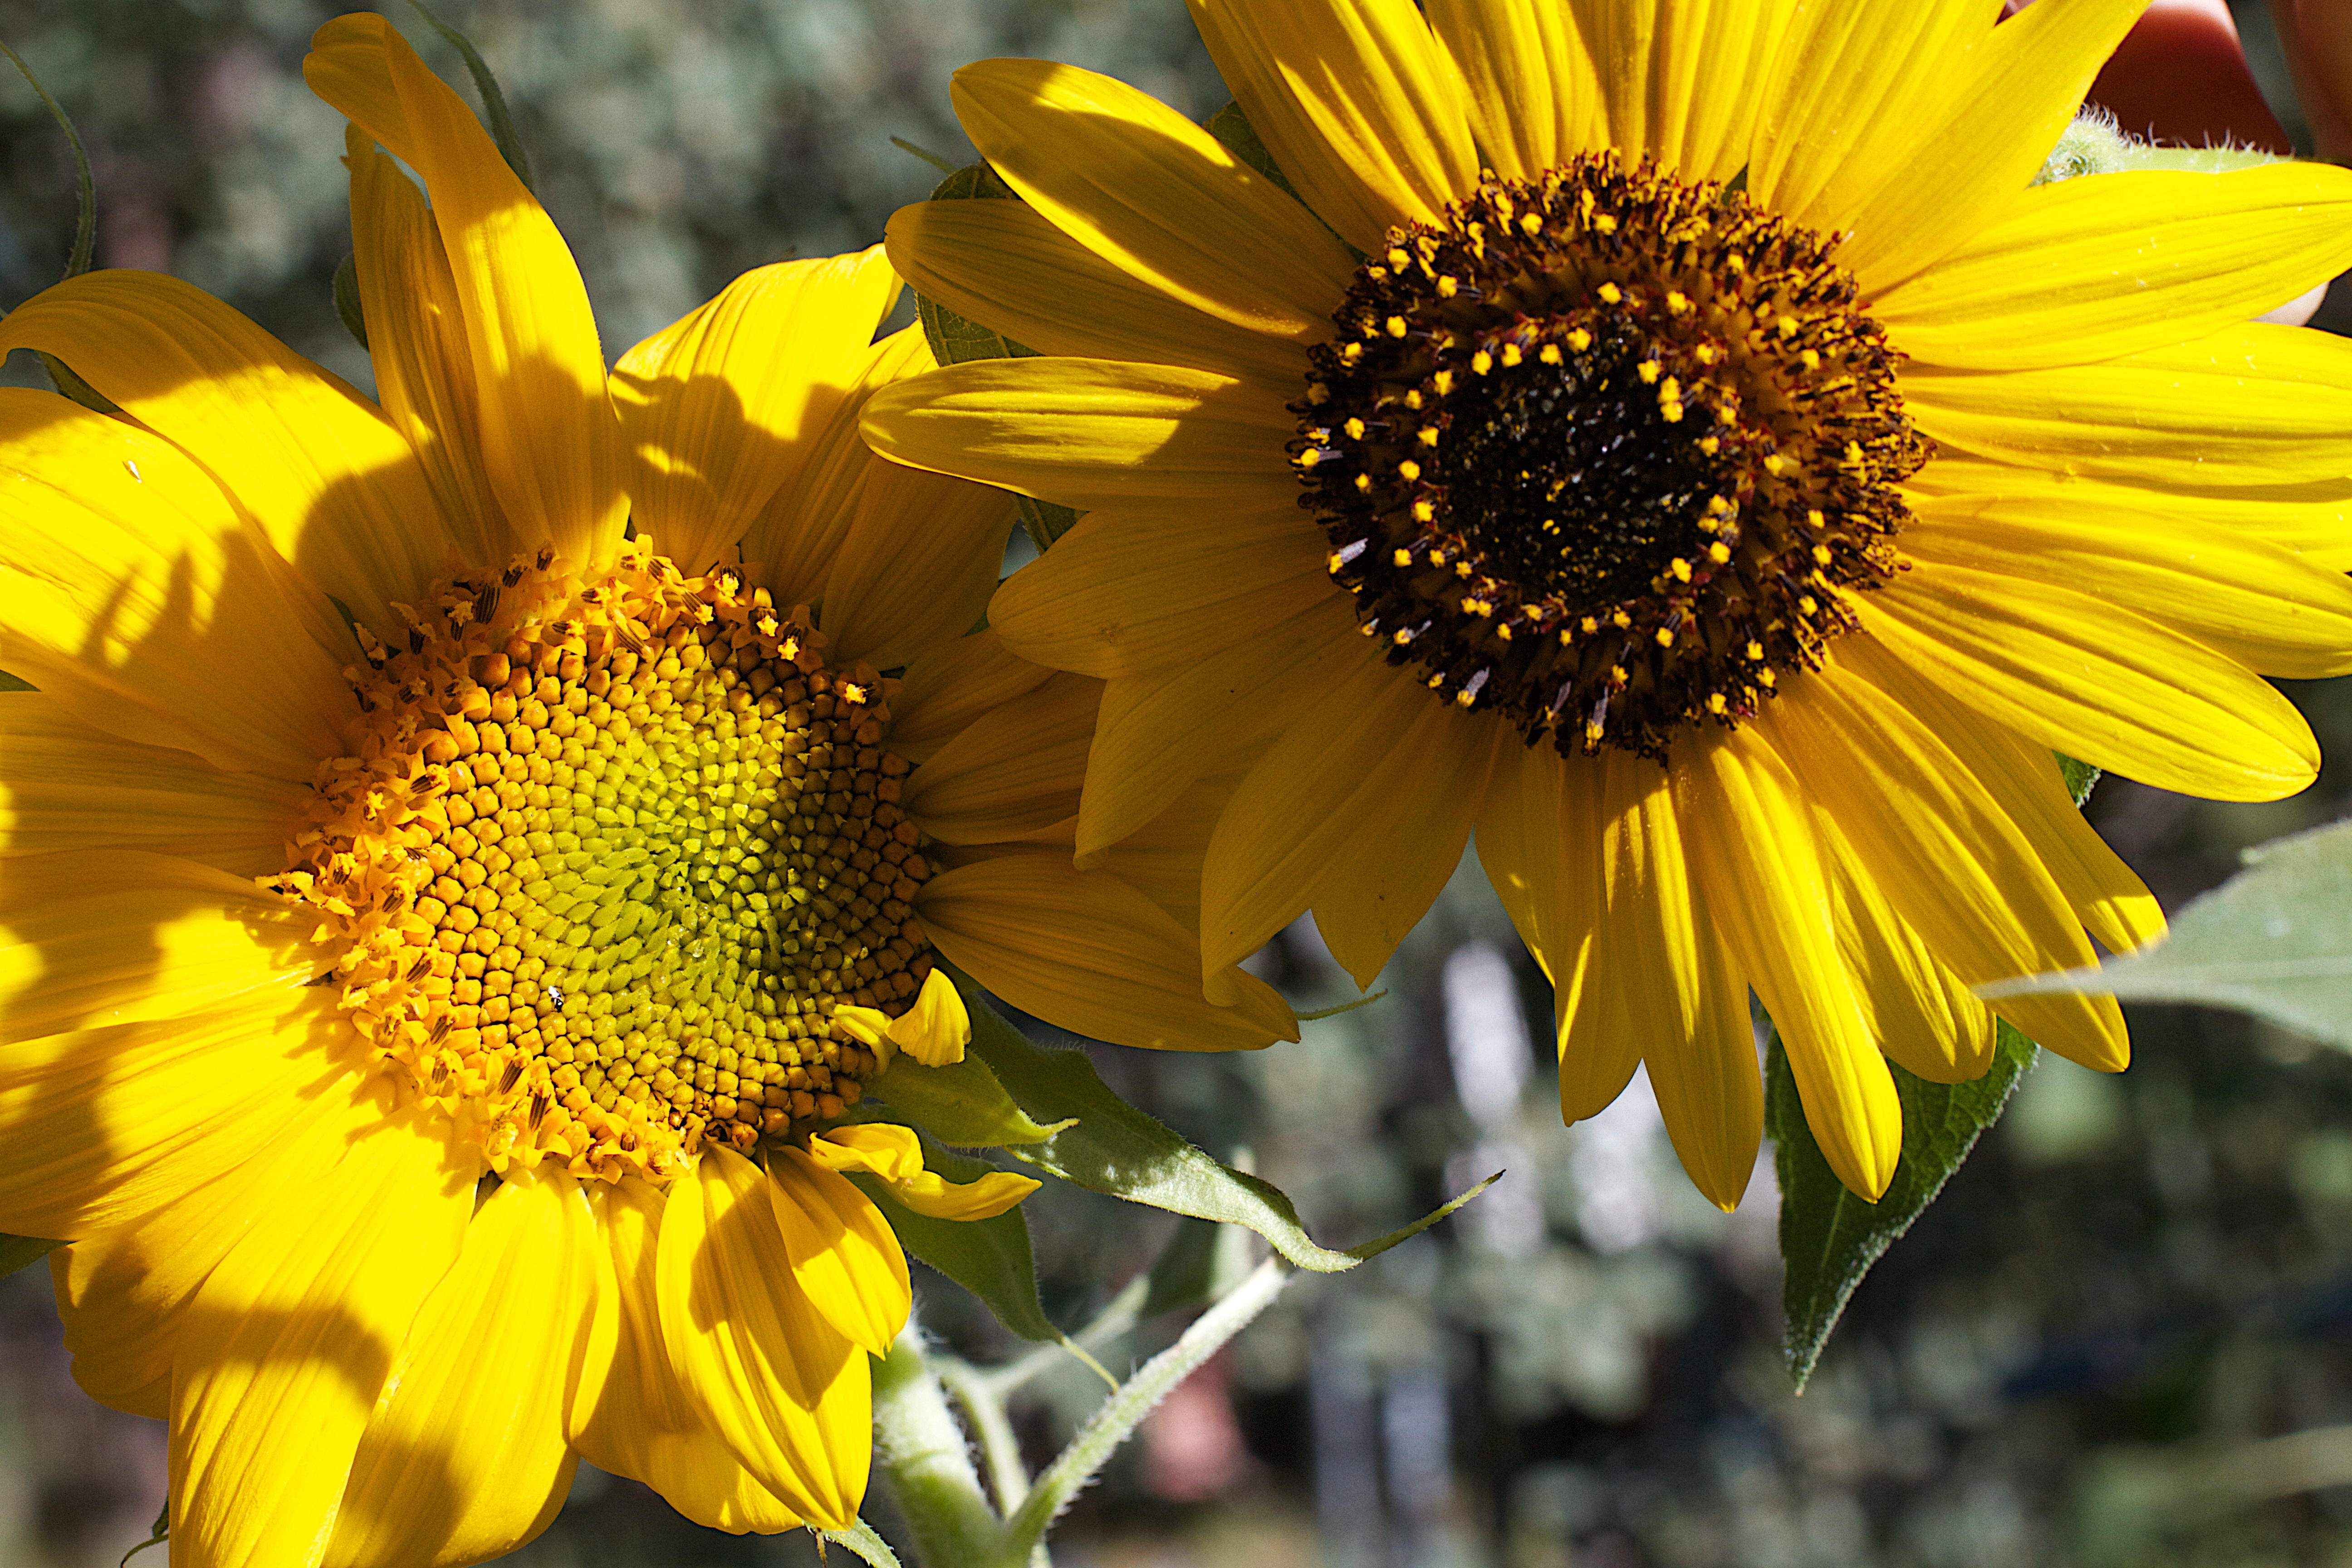
plant, field, flower, petal, botany, yellow, flora, sunflower, wildflower, vegetarian food, seedforward, macro photography, flowering plant, daisy family, sunflower seed, annual plant, land plant